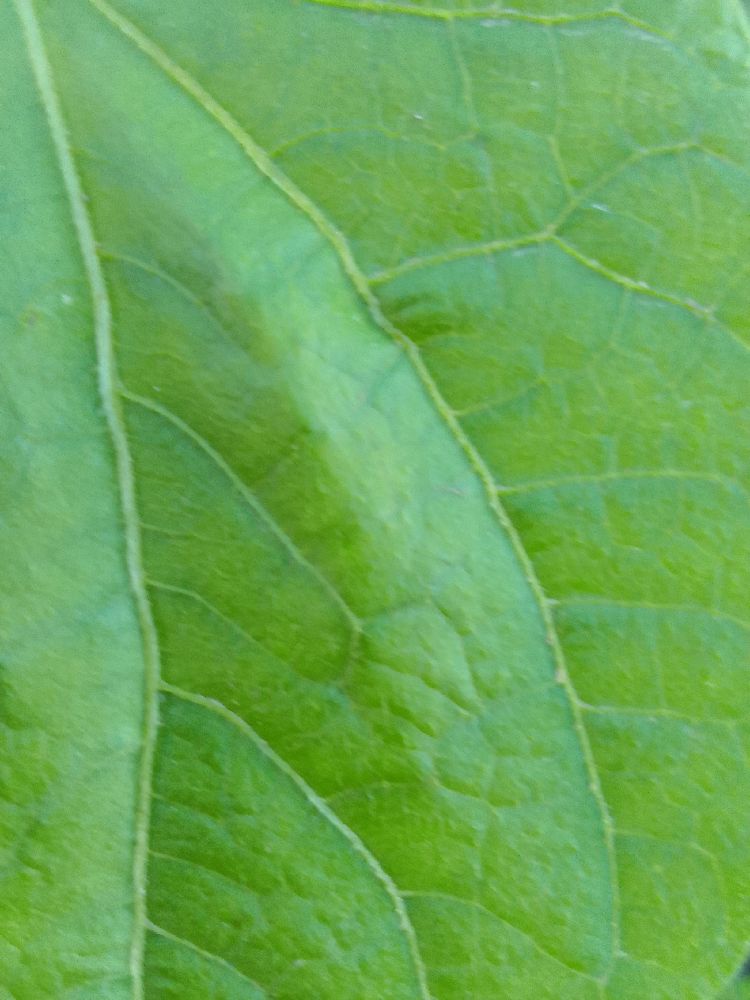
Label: healthy